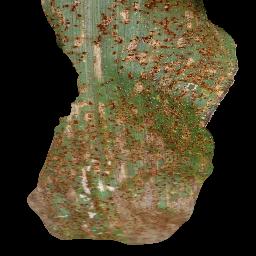
Label: Corn_(Maize)___Common_Rust